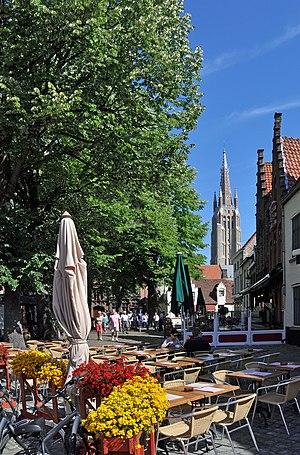
Bruges (Belgique)